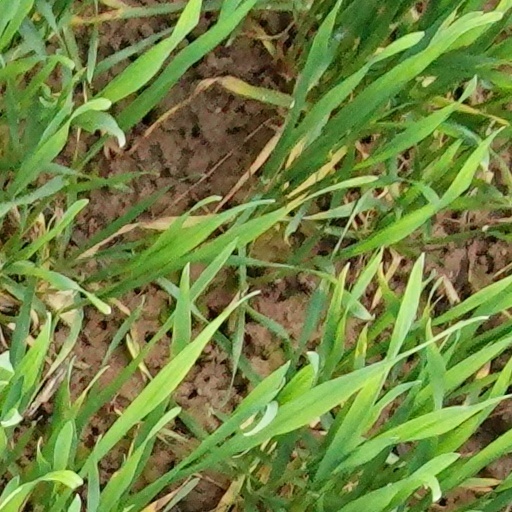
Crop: wheat